Maud Coan Josaphare

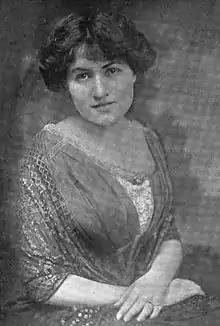
Maud J. Coan Josaphare, from the cover of a 1912 publication.

Maud Josephine Coan Josaphare (March 18, 1886 — June 1935), credited variously as Maud Coan Josaphare, Josephine Josaphare, and Coán Josaphare, was an American writer and arts educator.